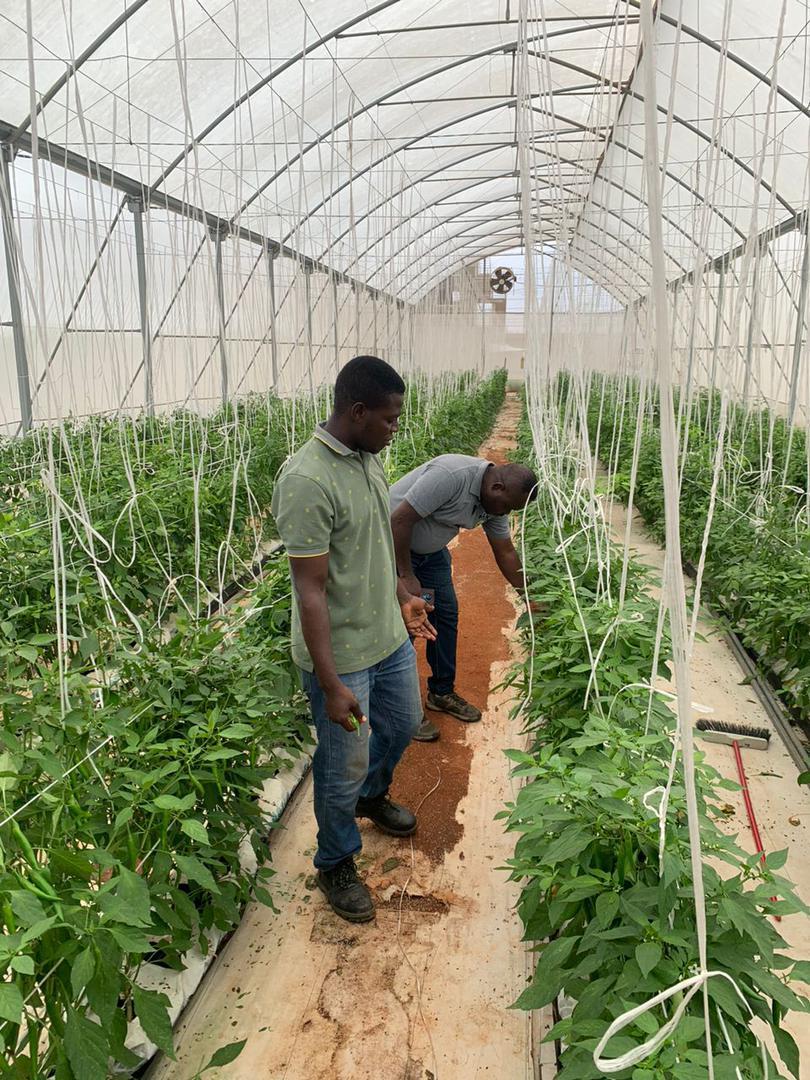
Eneo maalumu, lililo tengenezwa kwa ajili ya kukuza mimea ikue katika eneo hilo, ambapo mimea hiyo hukuzwa na kuoteshwa katika eneo hili, kwa lengo kuu la kuboresha mazao, yaweze kupatikana mazao yenye ubora wa hali ya juu kwa mazao haya kuweza kutumika kwa ajili ya matumizi binafsi au matumizi ya kibiashara masokoni.